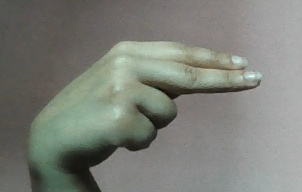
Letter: ain